Elba

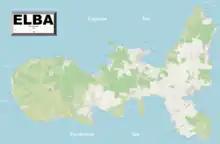
Enlargeable, detailed map of Elba

Elba is a Mediterranean island in Tuscany, Italy, from the coastal town of Piombino on the Italian mainland, and the largest island of the Tuscan Archipelago. It is also part of the Arcipelago Toscano National Park, and the third largest island in Italy, after Sicily and Sardinia. It is located in the Tyrrhenian Sea about east of the French island of Corsica.